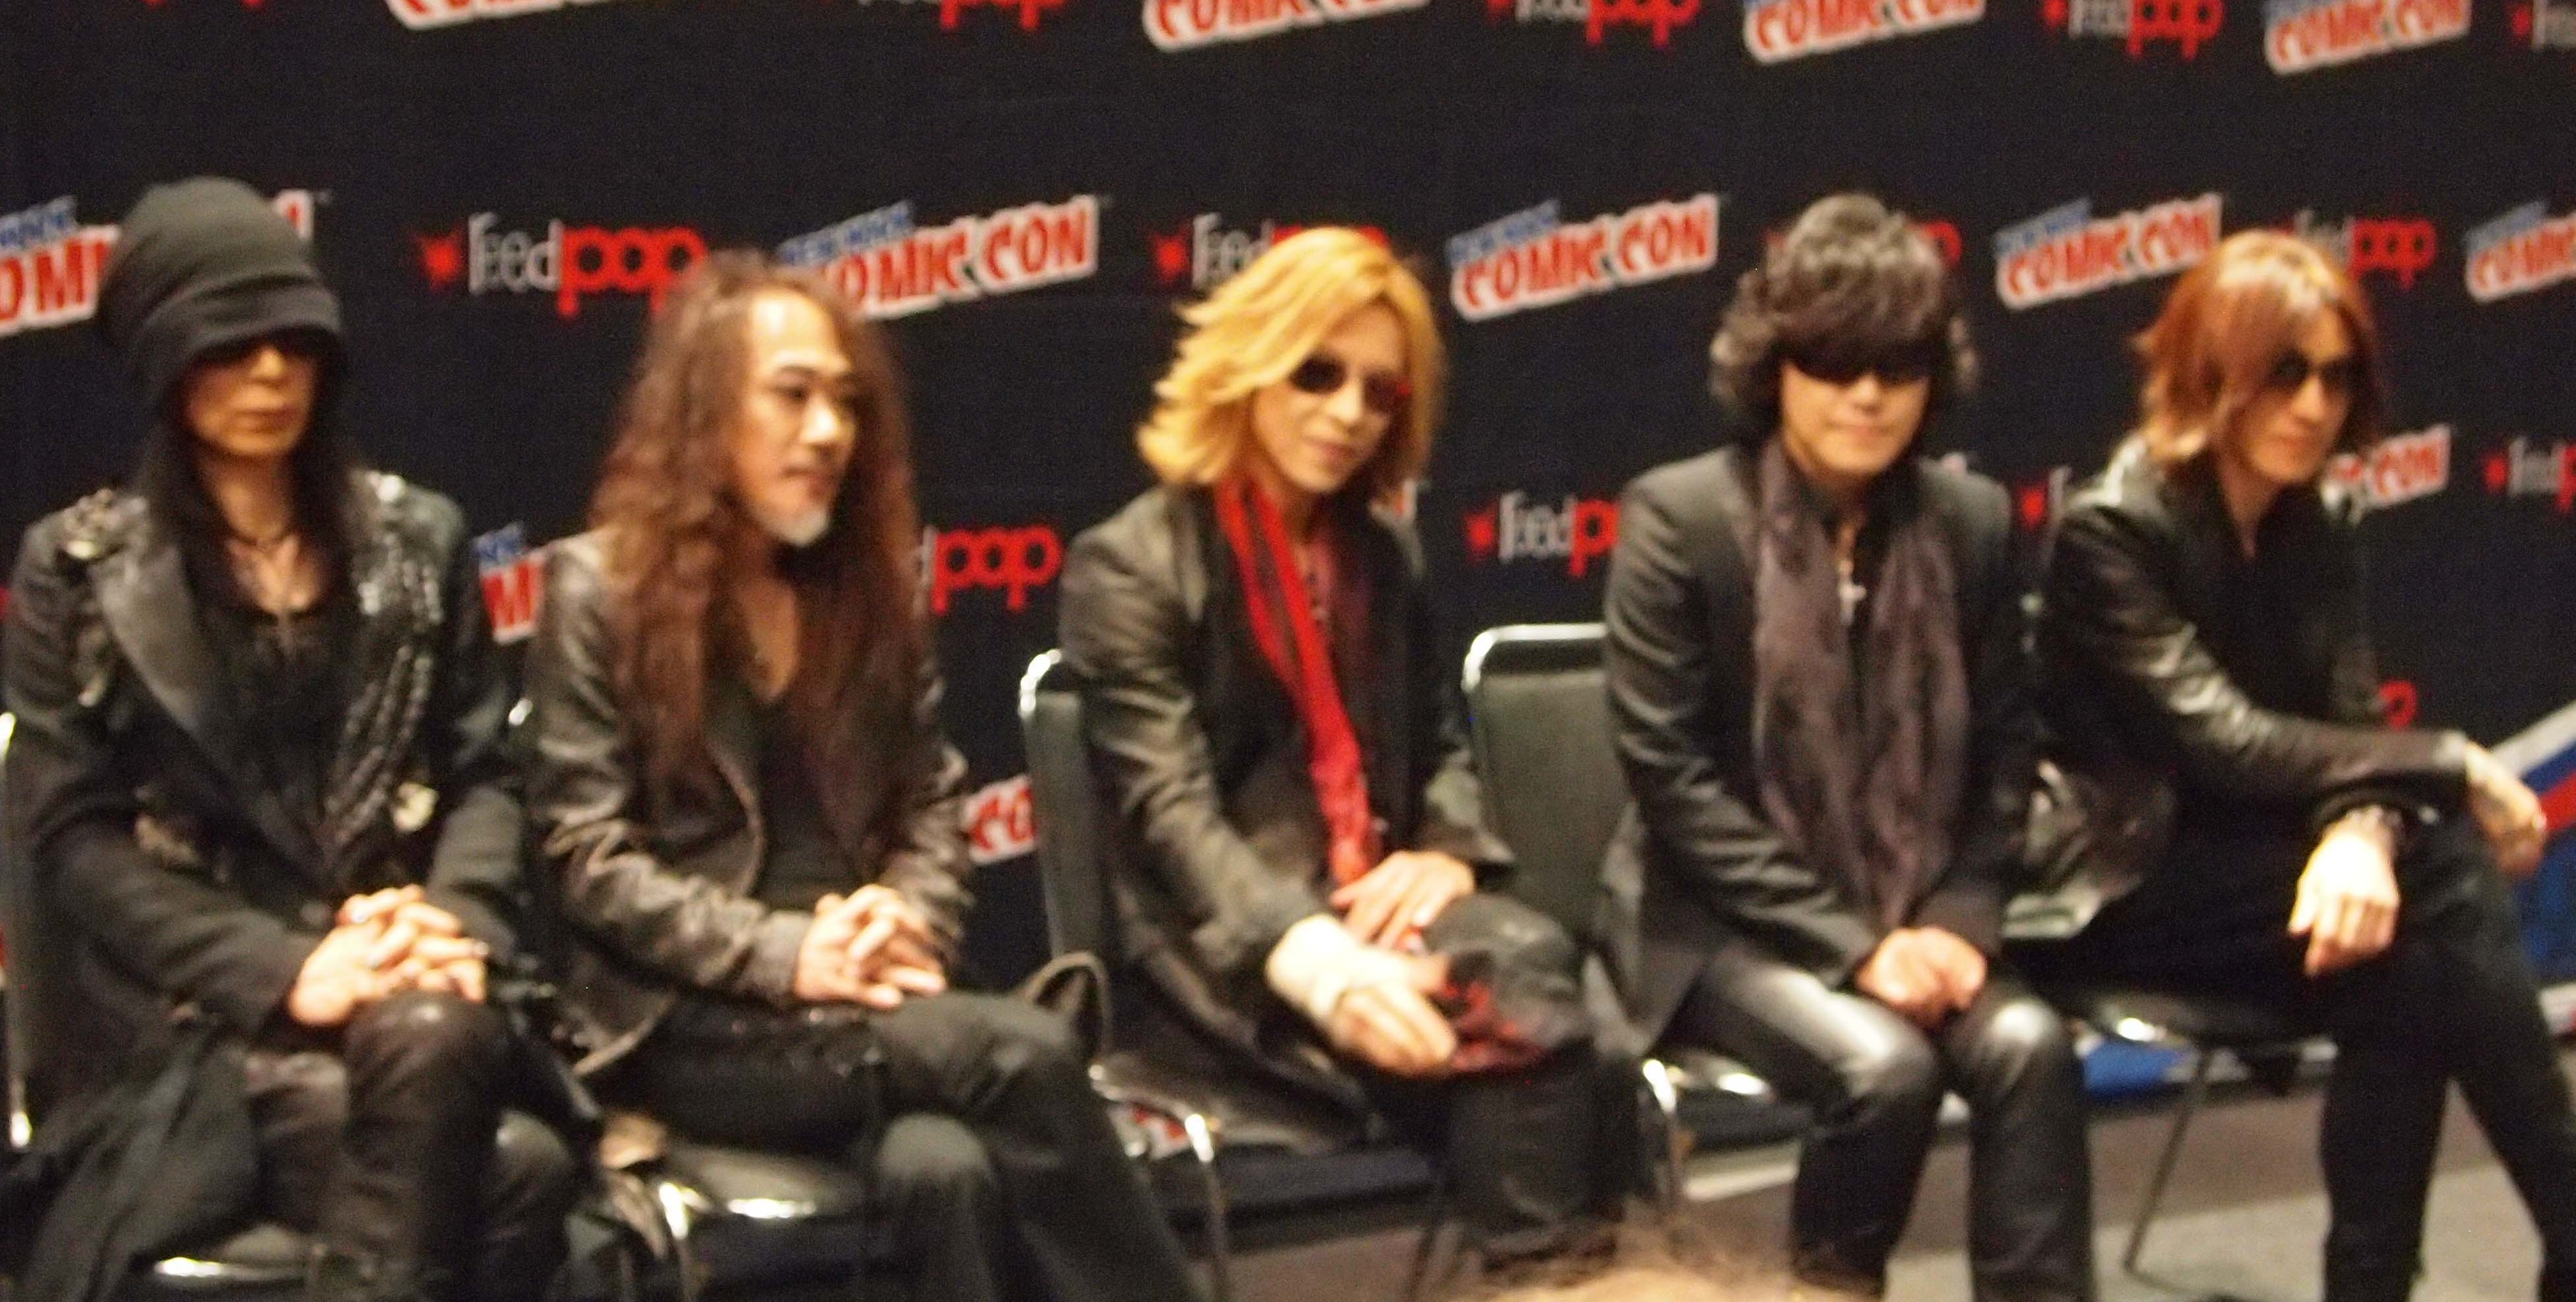
เอกซ์เจแปน

| name = เอกซ์เจแปน
| image = X Japan 2014.jpg
| caption = เอกซ์เจแปน
ในปี พ.ศ. 2557
| landscape = yes
| background = group_or_band
| alias = X,
| origin = จังหวัดชิบะ ประเทศญี่ปุ่น|ญี่ปุ่น
| genre = เฮฟวีเมทัล, พาวเวอร์เมทัล, สปีดเมทัล, ซิมโฟนิกเมทัล, โพรเกรสซีฟเมทัล, แกลมเมทัล
| years_active = พ.ศ. 2525 – 2540, พ.ศ. 2550 – 2561 , พ.ศ. 2566
| label = Dada, Extasy Records|Extasy, Sony Music Entertainment Japan|CBS/Sony, Ki/oon Records|Ki/oon, กลุ่มวอร์เนอร์มิวสิค|เอ็มเอ็มจี, กลุ่มวอร์เนอร์มิวสิค|อีสต์เวสต์เตแปน, แอตแลนติกเรเคิดส์|แอตแลนติก, Polydor Records|Polydor, Tofu, EMI Records|EMI, กลุ่มวอร์เนอร์มิวสิค|วอร์เนอร์มิวสิกเจแปน
| associated_acts = สกิน (วงดนตรี)|S.K.I.N., Rain (Japanese band)|Ra:IN, ลูนาซี, Zilch (band)|Zilch, Loudness (band)|Loudness
| current_members = โทชิมิตสึ เดยามะ|โทชิ - ร้องนำโยชิกิ ฮายาชิ|โยชิกิ - กลอง, เปียโนโทโมอากิ อิชิซูกะ|พาตะ - กีตาร์ยาซูฮิโระ ซูงิฮาระ|ซูกิโซะ - กีตาร์
| past_members = ไทจิ ซาวาดะ|ไทจิ - กีตาร์เบส|เบสฮิเดโตะ มัตสึโมโตะ|ฮิเดะ - กีตาร์ไฟฟ้า|กีตาร์ฮิโรชิ โมริเอะ|ฮีท - กีตาร์เบส|เบส
เอกซ์เจแปน (, ) เป็นวงดนตรีเฮฟวีเมทัลชาวญี่ปุ่น จากจังหวัดชิบะ ก่อตั้งขึ้นเมื่อปี พ.ศ. 2525 โดยโยชิกิ ฮายาชิ|โยชิกิ มือกลองของวง และโทชิมิตสึ เดยามะ|โทชิ นักร้องนำ ด้วยแนวดนตรีพาวเวอร์เมทัล สปีดเมทัล ซิมโฟนิกเมทัล ซึ่งต่อมาวงได้หันไปในทางโพรเกรสซีฟเมทัล ด้วยเน้นด้วยแนวบัลลาด เอกซ์เจแปนเป็นวงที่สร้างชื่อเสียงให้กับวงการเพลงของเพลงญี่ปุ่นเป็นอย่างมาก และเป็นวงที่ได้ชื่อว่าเป็นตำนานในวงการร็อกในประเทศญี่ปุ่น
เอกซ์เจแปนมีชื่อเดิมว่า เอกซ์ () ออกอัลบั้มแรกชื่อว่า "แวนิชชิงวิชัน" เมื่อปี พ.ศ. 2531 หลังจากที่วงมีสมาชิกที่ลงตัวแล้วอันประกอบไปด้วย มือกีตาร์เบส ทาอิจิ|ไทจิ, มือกีตาร์นำ ฮิเดะ และมือจังหวะกีตาร์ พาตะ ซึ่งเป็นอัลบั้มภายใต้สังกัดของโยะชิกิเอง มีชื่อว่าเอกซ์ตาซีเรเคิดส์ (Extasy Records) และในปี พ.ศ. 2532 พวกเขาได้ประสบความสำเร็จ ด้วยผลงานชุดที่สองที่เป็นอัลบั้มเปิดตัวครั้งยิ่งใหญ่ มีชื่อว่า "บลูบลัด (อัลบั้มเอกซ์เจแปน)|บลูบลัด" หลังจากที่ออกอัลบั้ม "เจลลัสซี (อัลบั้มเอกซ์เจแปน)|เจลลัสซี" ในปี พ.ศ. 2534 ไทจิ ได้ออกจากวงเมื่อต้นปี พ.ศ. 2535 และมีฮีธมาทำหน้าที่แทน และเปลี่ยนชื่อวงเป็น เอกซ์เจแปน ก่อนที่จะทำผลงานอัลบั้ม "อาร์ตออฟไลฟ์" ในปี พ.ศ. 2536 ซึ่งมีเพลงที่มีชื่อเดียวกันกับอัลบั้มและมีความยาว 29 นาทีเพียงแทร็กเดียว และในปี พ.ศ. 2538 พวกเขาได้ลดความเป็นวิชวลเคเดิมของพวกเขาลง เพื่อให้ดูสบายและเป็นสมัยนิยมมากขึ้น พร้อมทั้งออกอัลบั้ม "ดาห์เลีย (อัลบั้ม)|ดาห์เลีย" เมื่อปี พ.ศ. 2539 ซึ่งคล้ายกับสองอัลบั้มที่แล้ว ต่อมาเอกซ์เจแปนได้ทำการแสดงคอนเสิร์ตครั้งสุดท้ายที่โตเกียวโดม ในวันที่ 31 ธันวาคม พ.ศ. 2540
10 ปีต่อมา เอกซ์เจแปนได้กลับมารวมตัวอีกครั้งในปี พ.ศ. 2550 และทำการอัดเพลงใหม่ "ไอ.วี. (เพลงเอกซ์เจแปน)|ไอ.วี." 2 ปีต่อมาวงได้ทำการแสดงคอนเสิร์ตหลายแห่ง ได้แก่ ที่แรก คือ ฮ่องกง และได้สึกิโซะมาเป็นมือกีตาร์ของวงแทนที่ฮิเดะ ซึ่งเสียชีวิตในปี พ.ศ. 2541 ก่อนที่จะออกทัวร์ในอเมริกาเหนือในปี พ.ศ. 2553 และในปี พ.ศ. 2554 วงได้ออกทัวร์รอบโลกครั้งแรกทั้งในยุโรป อเมริกาใต้และเอเชีย
เอกซ์เจแปนได้ออกผลงานเป็นสตูดิโออัลบั้ม 5 ชุด อัลบั้มบันทึกการแสดงสด 6 ชุด และซิงเกิล 21 ชุด อัลบั้มทั้งสามของวงได้ติดอันดับหนึ่งบนชาร์ตออริคอน และในปี พ.ศ. 2546 เอชเอ็มวี|เอชเอ็มวีเจแปนได้จัดอันดับวงให้อยู่ในอันดับที่ 40 ในรายชื่อ 100 ศิลปินชาวญี่ปุ่นที่สำคัญที่สุด ต่อมาในปี พ.ศ. 2550 "โรลลิงสโตน|โรลลิงสโตนเจแปน" ได้จัดอันดับให้อัลบั้ม "บลูบลัด" อยู่อันดับที่ 15 ใน 100 อัลบั้มร็อกญี่ปุ่นที่ดีที่สุดตลอดกาล และมีรายงานว่าเอกซ์เจแปนมียอดจำหน่ายมากกว่า 30 ล้านแผ่น
== ประวัติ ==
=== 2520–2535: เอกซ์ ===
ในปี พ.ศ. 2520 โยะชิกิ ฮะยะชิ และโทะชิมิสึ เดะยะมะ ได้ก่อตั้งวงดนตรีชื่อว่า ไดนาไมต์ (Dynamite) ที่บ้านเกิดของพวกเขา ทะเตะยะมะ เมื่อพวกเขาอายุได้แค่ 11 ปีเท่านั้น ต่อมาในปี พ.ศ. 2521 วงไดนาไมต์ได้เปลี่ยนชื่อมาเป็น นอยส์ (Noise) ขณะที่พวกเขายังเรียนอยู่ในโรงเรียนมัธยม ต่อมาในปี พ.ศ. 2525 วงนอยส์ได้ถูกยกเลิก และได้ก่อตั้งวงใหม่โดยตั้งชื่อไว้ก่อนว่า เอกซ์ ขณะที่พวกเขากำลังคิดชื่อวงชื่ออื่น ต่อมาวงเอกซ์ได้เริ่มดำเนินงานอย่างจริงจังในกรุงโตเกียวในปี พ.ศ. 2528 โดยมีการเปลี่ยนแปลงสมาชิกอยู่บ่อยครั้ง ต่อมาได้ออกซิงเกิลแรกของวงชื่อ "ไอล์คิลยู" เมื่อเดือนมิถุนายน ภายใต้สังกัดดาดาเรเคิดส์ซึ่งเป็นของวงเอง โดยจำหน่ายได้ 1,000 แผ่น และได้มีส่วนร่วมในแซมเพลอร์ "Heavy Metal Force III" ด้วยผลงานเพลง "Break the Darkness" ในเดือนพฤศจิกายน ซึ่งมีผลงานเพลงของวง Saver Tiger (ซึ่งมีฮิเดะเป็นสมาชิก) อยู่ในแซมเพลอร์ชุดนี้ด้วย และในเดือนพฤศจิกายน พ.ศ. 2528 มือกีตาร์เบสวง Dementia ซะวะดะ ไทจิ|ไทจิ ได้เข้ามาร่วมวงเอกซ์ แต่ได้ขอออกจากวงชั่วคราวหลังจากนั้นไม่นาน
เพื่อความมั่นคงของวง โยะชิกิได้ก่อตั้งค่ายเพลงเพลงใต้ดิน|อิสระชื่อว่า เอกซ์ทาซีเรเคิดส์ในเดือนเมษายน พ.ศ. 2529 และออกซิงเกิลชุดที่สองของวง "ออแกซึม" ต่อมาไทจิได้กลับเข้ามาร่วมวงอีกครั้งในเดือนพฤศจิกายนของปีเดียวกัน เพลง "Stab Me in the Back" และ "No Connexion" ของวงเอกซ์ได้อยู่ในแซมเพลอร์ที่มีชื่อว่า "Skull Thrash Zone Volume I" ของวิกเตอร์เรเคิดส์ ซึ่งออกเมื่อเดือนกุมภาพันธ์ พ.ศ. 2530 โดยได้ทำการบันทึกด้วยกันกับพาตะ (จากวง Judy) ซึ่งเป็นมือกีตาร์สนับสนุนของวง ต่อมาไม่นาน ฮิเดะจากวง Saver Tiger ได้เข้าร่วมมาเป็นมือกีตาร์ และหลังจากที่พาตะได้เข้ามาสนันสนุนวง เขาก็ได้เข้ามาร่วมเป็นสมาชิกวงอย่างเป็นทางการในที่สุด
ในเดือนสิงหาคม พ.ศ. 2530 พวกเขาได้ทำการแสดงที่งานร็อกมอนสเตอร์อีเวนต์ (Rock Monster event) ที่เกียวโตสปอตส์วัลเลย์ (Kyoto Sports Valley) และปล่อยวิดีโอแรกของวง "Xclamation" ในวันที่ 26 ธันวาคม พ.ศ. 2530 วงได้มีส่วนร่วมในการออดิชัน ที่จัดขึ้นโดยโซนี่ มิวสิค เอ็นเตอร์เทนเมนท์ เจแปน ทำให้วงได้เซ็นสัญญากับค่ายเพลงนี้ในเดือนสิงหาคมของปีต่อไป และในขณะเดียวกันวงก็ได้ออกอัลบั้มแรกมีชื่อว่า "แวนิชชิงวิชัน" (Vanishing Vision) ผ่านเอกซ์ทาซีเรเคิดส์ (Extasy Records) เมื่อวันที่ 14 เมษายน พ.ศ. 2531 และออกทัวร์เพื่อสนันสนุนผลงาน อัลบั้มนี้มียอดจำหน่ายอัลบั้ม 10,000 ชุดและจำหน่ายหมดภายในหนึ่งสัปดาห์ ติดอันดับหนึ่งบอนชาร์ตอินดีส์ของออริคอน และอยู่ในดับ 19 ในชาร์ตหลัก ในเดือนพฤศจิกายน วงเอกซ์ได้มีส่วนร่วมในงานคอนเสิร์ตสตรีตไฟติงเมน (Street Fighting Men) ของนิตยสารดนตรี "Rockin'f" จัดขึ้นที่ Differ Ariake Arena
บลูบลัดทัวร์ได้เริ่มขึ้นเมื่อวันที่ 13 มีนาคม สองคอนเสิร์ตที่จำหน่ายหมดก่อนเวลา ได้แก่ การแสดงเมื่อวันที่ 16 มีนาคมที่ชิบุยะพับลิกฮอลล์ (Shibuya Public Hall) ซึ่งในเวลาต่อมาได้ปล่อยโฮมวิดีโอออกมาชื่อ "Blue Blood Tour Bakuhatsu Sunzen Gig" อัลบั้ม "บลูบลัด (อัลบั้มเอกซ์เจแปน)|บลูบลัด" ออกจำหน่ายเมื่อวันที่ 21 เมษายน พ.ศ. 2532 และเปิดตัวมาอยู่อันดับ 6 ในชาร์ตออริคอน ซิงเกิล "คุเระนะอิ (เพลง)|คุเระนะอิ" เข้ามาเป็นอันดับ 5 และวงได้ออกแสดงโรสแอนด์บลัดทัวร์ ซึ่งได้ถูกระงับไว้ชั่วคราวเมื่อโยชิกิทรุดตัวลงหลังจากคอนเสิร์ตเมื่อวันที่ 22 พฤศจิกายน ความสำเร็จนี้ทำให้วงได้รับรางวัล "กรังปรีซ์ศิลปินหน้าใหม่แห่งปี" (Grand Prix New Artist of the Year) ที่งานรับรางวัลแผ่นเสียงทองคำญี่ปุ่นครั้งที่ 4 ประจำปี พ.ศ. 2533 ในวันที่ 24 พฤศจิกายน พ.ศ. 2533 เอกซ์ได้เดินทางไปยังลอสแอนเจลิสเพื่อที่จะเริ่มบันทึกเสียงอัลบั้มชุดต่อมาชื่อว่า "เจลลัสซี (อัลบั้มเอกซ์เจแปน)|เจลลัสซี'Jealousy (X Japan album)|Jealousy" liner notes, 1991. เมื่อกลับมาประเทศญี่ปุ่นในเดือนมิถุนายน สมาชิก 500 คนจากกองกำลังป้องกันตนเองญี่ปุ่นได้มาที่ท่าอากาศยานเพื่อมาควบคุมฝูงชนที่แน่นขนัด อัลบั้มนี้ออกจำหน่ายเมื่อวันที่ 1 กรกฎาคม พ.ศ. 2534 และเปิดตัวมาอยู่ในอันดับ 1 ด้วยยอดจำหน่าย 600,000 แผ่น ต่อมาได้รับการรับรองด้วยยอดจำหน่ายหนึ่งล้านแผ่นโดยสมาคมผู้ประกอบกิจการเพลงของญี่ปุ่น (RIAJ) ในเดือนสิงหาคม วงได้แสดงคอนเสิร์ตในร่มที่ใหญ่ที่สุดในญี่ปุ่นเป็นครั้งแรก ที่โตเกียวโดม และได้มีรวมภาพจากการแสดงของวงในคอนเสิร์ตออกมาเป็นแผ่นซีดีและโฮมวิดีโอ การแสดงนี้เป็นส่วนหนึ่งของทัวร์ไวโอเลนซ์อินเจลลัสซี (Violence in Jealousy) ซึ่งกินเวลาไปจนถึงสิ้นปี และจัดขึ้นอีกครั้ง หลังจากงานแสดงดนตรีที่โยะโกะฮะมะอาเรนา (Yokohama Arena) เมื่อวันที่ 24 ตุลาคม ต่อมาในวันที่ 8 ธันวาคม เอกซ์ได้แสดงคอนเสิร์ตกับวงออเคสตรา ที่เอ็นเอชเคฮอลล์ (NHK Hall)
=== 2536–2540: เอกซ์เจแปน ===
พ.ศ. 2535 X เป็นที่รู้จักอย่างกว้างขวางในประเทศญี่ปุ่น และพวกเขาเริ่มมีความคิดเข้าสู่ตลาดโลก ซึ่งขณะนั้นในสหรัฐอเมริกานั้นได้มีวงที่ชื่อ X อยู่แล้ว พวกเขาจังตัดสินใจเปลี่ยนชื่อวงจาก X เป็น X Japan และช่วงนี้เองเป็นช่วงที่พวกเขาขาดมือเบส เนื่องจาก ทาอิจิ|ไทจิ มือเบสคนเก่า ได้ออกจากวงไปแล้ว ในวันที่ 31 มกราคม พ.ศ. 2535 และก็ได้ ฮีธ (ฮิโรชิ โมริเอะ) เข้ามาเป็นมือเบสคนใหม่ ส่วนทาอิจิ|ไทจินั้น หลังจากออกจากวง X ก็ได้ออกไปอยู่กับวง Loudness ซึ่งเป็นวงอาจารย์ของเขาเอง
4 พฤศจิกายน พ.ศ. 2539 อัลบั้ม DAHLIA ออกวางจำหน่าย อัลบั้มนี้ออกวางจำหน่ายทั่วโลก ภายใต้สังกัด East West Japan
22 กันยายน พ.ศ. 2540 X Japan ประกาศยุบวงที่ตั้งมายาวนานถึง 15 ปี โดยประกาศการยุบวงที่โรงแรมมิยาโกะ ในการแถลงข่าวครั้งนี้มีสมาชิกที่มา 4 คน คือ โยชิกิ, ฮิเดะ, พาตะ และ ฮีธ ส่วน โทชิ นั้นได้ลาออกจากวงไปตั้งแต่วันที่ 20 เมษายน พ.ศ. 2540 โดยให้เหตุผลว่า มีความแตกต่างทางด้านแนวความคิดทางด้านดนตรี X Japan ไม่สามารถเปลี่ยนนักร้องนำใหม่ได้เพราะส่วนใหญ่เพลงของ X Japan แต่งโดยใช้พื้นฐานเสียงของโทชิเป็นหลัก จากการพิจารณาของสมาชิกทุกคนที่เหลือในวงหลายครั้งจึงตัดสินใจประกาศยุบวง
=== 2541–2550: หลังยุบวง ===
หลายคนก็ต่างทำหน้าที่ของตัวเองในส่วนนี้ ฮิเดะก็ได้ไปทำอัลบั้มของตนเองในชื่อฮิเดะวิธสเปรตบีเวอร์ส โดยมีพาตะมาช่วยบ้างครั้งคราว และอัลบั้มของฮิเดะถือเป็นอัลบั้มเดี่ยวของสมาชิกวงที่มียอดขาย หรือยอดนิยมมากที่สุดในบรรดาคนอื่นๆ โทชิก็ได้ออกไปตามความฝันของตนเองที่ต้องการจะใช้ดนตรีบำบัดผู้คน โยชิกิก็ออกไปทำเพลงคลาสสิคตามแนวออร์เคสตรา รวมไปถึงการบรรเลงเพลงครบรอบการขึ้นสู่ราชบัลลังก์ 10 ปีให้กับจักรพรรดิเฮเซ ในชื่อ "Anniversary" ในเดือนพฤษภาคม 1998 ฮิเดะได้เสียชีวิตลง ทุกคนในวงได้เข้าร่วมพิธีศพของเขา พิธีศพของฮิเดะมีคนเข้าร่วมมากกว่าห้าหมื่นคน
=== 2550–2551: การกลับมารวมวงใหม่ ===
ต้นปี พ.ศ. 2550 โทชิ นักร้องนำ ได้ออกมายืนยันการกลับมารวมตัวกันใหม่ของ X Japan ผ่านทางหน้าเว็บของเขาและบนนิตยสารเล่มหนึ่ง ส่วนการยืนยันจาก โยชิกิ หัวหน้าวงนั้น ยังไม่มีความแน่นอน เพราะทางโยชิกิยังคงเสียใจกับการตายของฮิเดะ และการแยกวงเมื่อสิบปีก่อน เขาเขียนในมายสเปซของเขาไว้เพียงว่า "ขอเวลาสักพัก" ข้อความในมายสเปซของโยชิกิที่เขียนเกี่ยวกับเรื่องการกลับมารวมตัวกันใหม่ของ X Japan
ในวันที่ 4 มิถุนายน พ.ศ. 2550 โยชิกิได้ออกมาประกาศอย่างเป็นทางการว่า กำลังทำโปรเจตท์เพลง "Without You" ซึ่งร้องให้ฮิเดะ ร่วมกับโทชิ และกำลังทาบทาม พาตะ และ ฮีธ เพื่อกลับมารวมตัวเป็น X Japan อีกครั้งนึง ซึ่งทางวงจะหานักกีตาร์ชื่อดังมาผลัดเปลี่ยนเล่นแทนตำแหน่งของฮิเดะ
ในวันที่ 22 ตุลาคม พ.ศ. 2550 X Japan ได้กลับมารวมตัวกันแสดงสดที่ Aqua City เมืองโอไดบะ ประเทศญี่ปุ่น เพื่อทำการถ่ายทำมิวสิกวิดีโอ เพลง I.V. เพลงประกอบของภาพยนตร์ Saw IV ที่กำลังจะออกฉายในประเทศญี่ปุ่น
www.sponichi.co.jp ข้อความของโยชิกิเรื่องการกลับมาของ X Japan
ล่าสุด วันที่ 20 มกราคม พ.ศ. 2551 X Japan ได้ออกแถลงข่าวเรื่องคอนเสิร์ตที่จะจัดขึ้นในเดือนมีนาคมปีเดียวกัน ในชื่อคอนเสิร์ตว่า X JAPAN ATTACKS AGAIN 2008
<!--คอนเสิร์ตมีทั้งหมด3วันด้วยกัน จัดขึ้นในวันที่ 28-30 มีนาคม พ.ศ. 2551 ที่ TOKYO DOME
โดยวันแรก (28 มีนาคม พ.ศ. 2551) มีชื่อว่า Hametsu ni Mukatte - Hakai no Yoru
วันที่สอง (29 มีนาคม พ.ศ. 2551) มีชื่อว่า Hametsu ni Mukatte - Mubou no Yoru
วันที่สาม (30 มีนาคม พ.ศ. 2551) มีชื่อว่า Hametsu ni Mukatte - Souzou no Yoru
หลังจากคอนเสิร์ตการกลับมาอีกครั้งของ X JAPAN ในปี 2551 ได้มีการเปิด Offical website ของ X JAPAN นอกจากประเทศญี่ปุ่น ใน 6 ประเทศแรกทั่วโลก พร้อมกันในวันที่ 4 กันยายน พ.ศ. 2551
ได้แก่ ประเทศฝรั่งเศส, อังกฤษ, ไต้หวัน, ฮ่องกง, ไทย และ เกาหลี ซึ่งโยชิกิ(หัวหน้าวง,มือกลอง และเปียโน) ได้เดินทางไปจัดงานแถลงข่าวโปรโมตเว็บไซต์ในแต่ละประเทศ โดยเริ่มจากเอเชียตามลำดับดังนี้
วันที่ 15 กันยายน พ.ศ. 2551 - ที่ญี่ปุ่น
วันที่ 16 กันยายน พ.ศ. 2551 - ที่ไต้หวัน
วันที่ 17 กันยายน พ.ศ. 2551 - ที่ฮ่องกง
วันที่ 18 กันยายน พ.ศ. 2551 - ที่ไทย
วันที่ 19 กันยายน พ.ศ. 2551 - ที่เกาหลี
ในงานแถลงข่าวแต่ละประเทศ โยชิกิได้มีเซอร์ไพรซ์แฟนๆ ด้วยการแจ้งข่าวเรื่องทัวร์คอนเสิร์ต X JAPAN ด้วยตัวเอง โดยมีกำหนดการทัวร์ ดังนี้
- ญี่ปุ่น Countdown Live Concert สิ้นปี 2551
- ฮ่องกง วันที่ 17 มกราคม 2552
- กรุงเทพฯ (ไทย) วันที่ 8 พฤศจิกายน 2554
- ไทเป (ไต้หวัน) วันที่ 14 กุมภาพันธ์ 2552
- โซล (เกาหลีใต้) วันที่ 21 มีนาคม 2552-->
และในวันที่02/05/09 ได้เล่นเพลงใหม่ชื่อว่า"Jade"ในการแสดงที่โตเกียวโดม และยัง ได้รับ สึกิโซะ มือกีต้าร์ ของวง Luna Sea เข้าเป็น สมาชิกคนที่ 6 อีกด้วย
=== 2551–2553: หยุดชะงัก, สึกิโซะเข้าร่วมวง และการแสดงต่างประเทศครั้งแรก ===
=== 2554–2557: เวิลด์ทัวร์ และเมดิสันสแควร์การ์เดน ===
=== 2558–ปัจจุบัน: อัลบั้มใหม่ และเจเปนทัวร์ ===
ในเดือนมิถุนายน พ.ศ. 2558 โยะชิกิประกาศว่าสตูโออัลบั้มชุดที่ 6 ซึ่งเป็นอัลบั้มแรกในรอบ 20 ปี จะออกจำหน่ายเมื่อวันที่ 11 มีนาคม พ.ศ. 2559 ในวันต่อมาเอกซ์เจแปนได้ไปแสดงที่เวมบิอารีนา (:en:Wembley Arena|Wembley Arena) ในลอนดอน ซึ่งจะมีการฉายรอบปฐมทัศน์ของภาพยนตร์สารคดีเกี่ยวกับทางวงชื่อว่า "วีอาร์เอกซ์" ซิงเกิลแรกจากอัลบั้ม "บอร์นทูบีฟรี (เพลงเอกซ์เจแปน)|บอร์นทูบีฟรี" ออกจำหน่ายเมื่อวันที่ 6 พฤศจิกายน พ.ศ. 2558
การแสดงทัวร์ทั่วญี่ปุ่นครั้งแรกของเอกซ์เจแปนในรอบ 20 ปี เริ่มขึ้นด้วยการแสดง 3 วันติดกัน ที่โยะโกะฮะมะอารีนาเมื่อวันที่ 2 ธันวาคม ต่อด้วยที่โอะซะกะโจฮอลล์เมื่อวันที่ 7 ธันวาคม ที่มารีนเมสเซอฟุกุโอะกะ (福岡国際会議場) เมื่อวันที่ 9 ธันวาคม ที่ฮิโระชิมะกรีนอารีนา (広島県立総合体育館) เมื่อวันที่ 11 ธันวาคม และสิ้นสุดในวันที่ 14 ธันวาคม ที่นิปปอนไกชิฮอลล์ (名古屋市総合体育館) และยังแสดงที่ "โคฮะคุอุตะกัสเซ็น" (Kōhaku Uta Gassen) เป็นครั้งแรกในรอบ 18 ปีอีกด้วย
ในวันที่ 15 มกราคม พ.ศ. 2559 พาตะได้รับการรักษาที่หน่วยอภิบาล|ไอซียูของโรงพยาบาลโตเกียว เขาได้รับการวินิจฉัยว่าถึงขั้นอันตรายถึงชีวิต ซึ่งได้แก่ การเกิดธรอมบัสหรือลิ่มเลือดอุดตันในเส้นเลือด (:en:Thrombus|Blood clot) ขั้นรุนแรง แต่อาการป่วยยังคงที่ ในวันที่ 3 กุมภาพันธ์ เอกซ์เจแปนจึงได้ประกาศว่าจะมีการเลื่อนการออกจำหน่ายอัลบั้ม และเลื่อนคอนเสิร์ตของปี พ.ศ. 2559 ที่เวมบลิอารีนาออกไป โดยได้เลื่อนออกไปแสดงในวันที่ 4 มีนาคม พ.ศ. 2560
<!--== เอกซ์เจแปนกับประเทศไทย ==
โยชิกิ หัวหน้าวง เคยเดินทางมาบันทึกเทปรายการ เศรษฐาโชว์ในปี พ.ศ. 2539 ก่อนยุบวงสองปี หลังจากนั้นอีกสิบปี วงได้มีกำหนดแสดงในประเทศไทยในวันที่ 18 กันยายน พ.ศ. 2551 ณ ราชมังคลากีฬาสถาน แต่ต้องยกเลิกเนื่องจากการชุมนุมของกลุ่มพันธมิตรประชาชนเพื่อประชาธิปไตย พ.ศ. 2551|ความไม่สงบทางการเมือง อีกสามปีต่อมา เมื่อวงจัดทัวร์คอนเสิร์ตอีกครั้งจึงเลือกประเทศไทยเป็นประเทศสุดท้ายในการทัวร์ โดยทำการแสดงในวันที่ 8 พฤศจิกายน พ.ศ. 2554 ณ อิมแพ็ค เมืองทองธานี|อิมแพ็ค อารีนา เมืองทองธานี-->
== แนวเพลงและอิทธิพลดนตรี ==
== สมาชิกวง ==
;สมาชิกปัจจุบัน
* โยชิกิ ฮายาชิ (โยชิกิ) – หัวหน้าวง, กลองชุด|กลอง, เปียโน, ลิ่มนิ้ว (พ.ศ. 2525 – พ.ศ. 2540, พ.ศ. 2550 – ปัจจุบัน)
* โทชิมิตสึ เดยามะ (โทชิ) – นักร้อง|ร้องนำ, กีตาร์โปร่ง (พ.ศ. 2525 – พ.ศ. 2540, พ.ศ. 2550 – ปัจจุบัน)
* โทโมอากิ อิชิซูกะ (พาตะ) – กีตาร์|จังหวะกีตาร์, เสียงร้องประสาน (พ.ศ. 2530 – พ.ศ. 2540, พ.ศ. 2550 – ปัจจุบัน)
* ยาซูฮิโระ ซูงิฮาระ (ซูกิโซะ) – กีตาร์|กีตาร์นำ, ไวโอลิน, เสียงร้องประสาน (พ.ศ. 2552 – ปัจจุบัน)
;อดีตสมาชิก
* ไทจิ ซาวาดะ (ไทจิ) – กีตาร์เบส, กีตาร์โปร่ง, เสียงร้องประสาน (พ.ศ. 2528, พ.ศ. 2529 – พ.ศ. 2535)
* ฮิเดโตะ มัตสึโมโตะ (ฮิเดะ) – กีตาร์นำ, เสียงร้องประสาน (พ.ศ. 2530 – 2540)
* ฮิโรชิ โมริเอะ (ฮีท) – กีตาร์เบส, เสียงร้องประสาน (พ.ศ. 2535 – พ.ศ. 2540, พ.ศ. 2550 – 2566; เสียชีวิต)
;เส้นเวลา
#tag:timeline|
ImageSize = width:1000 height:400
PlotArea = left:125 bottom:125 top:0 right:30
Alignbars = justify
DateFormat = mm/dd/yyyy
Period = from:01/01/1982 till:
TimeAxis = orientation:horizontal format:yyyy
Legend = orientation:vertical position:bottom columns:2
ScaleMajor = increment:2 start:1982
ScaleMinor = increment:2 start:1983
Colors =
 id:vocals value:red legend:Vocals
 id:violin value:drabgreen legend:Violin
 id:guitar value:green legend:Guitar
 id:piano value:purple legend:Keyboards
 id:bass value:blue legend:Bass
 id:drums value:redorange legend:Drums
 id:lines value:black legend:Studio_albums
Legend = orientation:vertical position:bottom columns:3
ScaleMajor = increment:2 start:1982
ScaleMinor = increment:1 start:1983
LineData =
 at:04/14/1988 color:black layer:back
 at:04/21/1989 color:black layer:back
 at:07/01/1990 color:black layer:back
 at:08/25/1993 color:black layer:back
 at:09/06/1996 color:black layer:back
BarData =
 bar:toshi text:"Toshi"
 bar:terry text:"Terry"
 bar:tomo text:"Tomo"
 bar:eddievan text:"Eddie Van"
 bar:hally text:"Hally"
 bar:junshu text:"Jun/Shu"
 bar:zenon text:"Xenon"
 bar:kerry text:"Kerry"
 bar:satoru text:"Satoru"
 bar:isao text:"Isao"
 bar:pata text:"Pata"
 bar:hide text:"hide"
 bar:sugizo text:"Sugizo"
 bar:atsuhi text:"Atsushi"
 bar:taiji text:"Taiji"
 bar:hikaru text:"Hikaru"
 bar:heath text:"Heath"
 bar:yoshiki text:"Yoshiki"
PlotData=
 width:11 textcolor:black align:left anchor:from shift:(10,-4)
 bar:yoshiki from:01/01/1982 till:12/01/1997 color:drums
 bar:yoshiki from:01/01/2007 till:end color:drums
 bar:yoshiki from:10/01/1986 till:12/01/1997 color:piano width:3
 bar:yoshiki from:01/01/2007 till:end color:piano width:3
 bar:toshi from:01/01/1982 till:12/01/1997 color:vocals
 bar:toshi from:01/01/2007 till:end color:vocals
 bar:terry from:01/01/1982 till:10/01/1985 color:guitar
 bar:tomo from:07/01/1984 till:06/01/1985 color:guitar
 bar:eddievan from:06/01/1985 till:08/01/1985 color:guitar
 bar:hally from:08/01/1985 till:10/01/1985 color:guitar
 bar:junshu from:10/01/1985 till:12/01/1985 color:guitar
 bar:junshu from:04/01/1986 till:10/01/1986 color:guitar
 bar:zenon from:12/01/1985 till:04/01/1986 color:guitar
 bar:kerry from:10/01/1986 till:02/01/1987 color:guitar
 bar:satoru from:10/01/1986 till:04/01/1987 color:guitar
 bar:isao from:02/01/1987 till:06/01/1987 color:guitar
 bar:pata from:04/01/1987 till:12/01/1997 color:guitar
 bar:pata from:01/01/2007 till:end color:guitar
 bar:hide from:06/01/1987 till:12/01/1997 color:guitar
 bar:sugizo from:05/01/2009 till:end color:guitar
 bar:sugizo from:05/01/2009 till:end color:violin width:3
 bar:atsuhi from:01/01/1982 till:06/01/1985 color:bass
 bar:taiji from:06/01/1985 till:10/01/1985 color:bass
 bar:taiji from:10/01/1986 till:02/01/1992 color:bass
 bar:hikaru from:10/01/1985 till:10/01/1986 color:bass
 bar:heath from:02/01/1992 till:12/01/1997 color:bass
 bar:heath from:01/01/2007 till:end color:bass
== ผลงาน ==
;สตูดิโออัลบั้ม
* "แวนิชชิงวิชัน" (2531)
* "บลูบลัด (อัลบั้มเอกซ์เจแปน)|บลูบลัด" (2532)
* "เจลลัสซี (อัลบั้มเอกซ์เจแปน)|เจลลัสซี" (2534)
* "อาร์ตออฟไลฟ์" (2536)
* "ดาห์เลีย (อัลบั้ม)|ดาห์เลีย" (2539)
== อ้างอิง ==
== แหล่งข้อมูลอื่น ==
* เว็บไซต์อย่างเป็นทางการ
* ช่องยูทูปอย่างเป็นทางการ
หมวดหมู่:เอกซ์เจแปน
หมวดหมู่:กลุ่มดนตรีสัญชาติญี่ปุ่น
หมวดหมู่:กลุ่มดนตรีที่ก่อตั้งในปี พ.ศ. 2525
หมวดหมู่:วงกลุ่มห้า
หมวดหมู่:ศิลปินสังกัดโซนีมิวสิกเอนเตอร์เทนเมนต์เจแปน